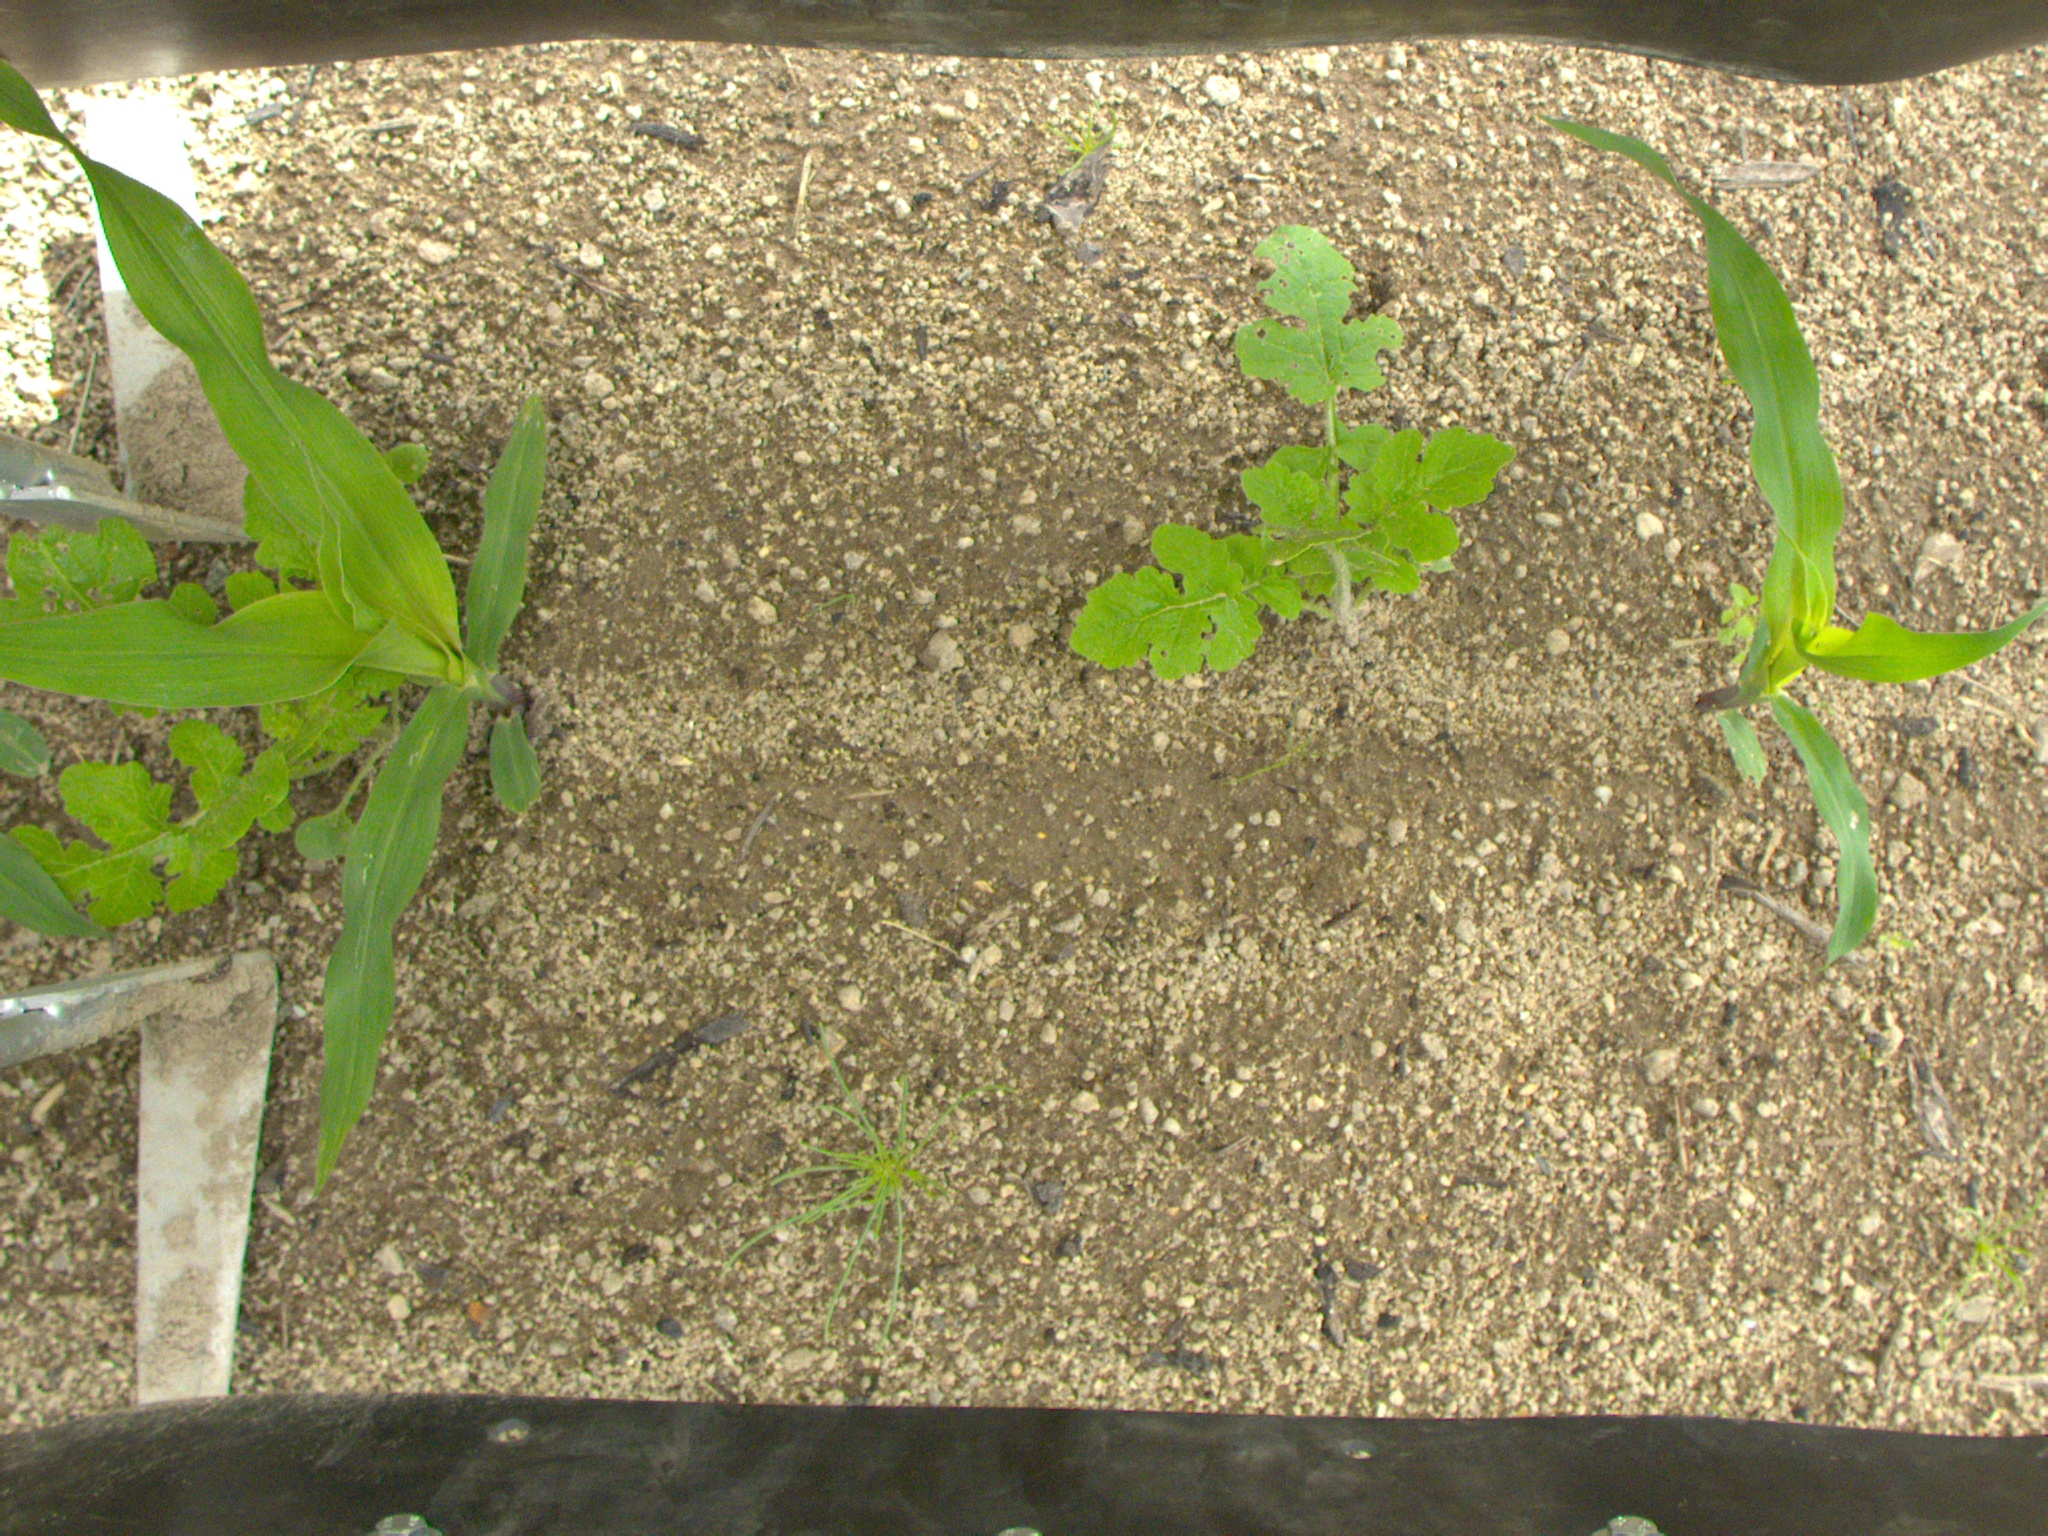
Crop: maize
Objects: maize, maize, stem_maize, stem_maize